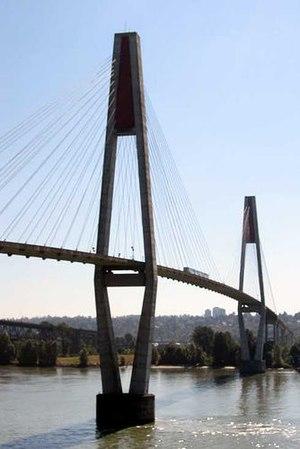
Cet article présente une liste de ponts remarquables du Canada, tant par leurs caractéristiques dimensionnelles, que par leur intérêt architectural ou historique.